Enterprise Holdings

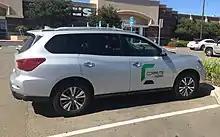
A silver Nissan Pathfinder operated by Commute with Enterprise, the largest vanpool provider in the United States.

Established in 1957 as Executive Leasing Company, the company was renamed Enterprise in 1969 in memory of the World War II ship on which the founder Jack C. Taylor served. Jack Taylor's founding philosophy, which has shaped the company's business policy, has been stated as "Take care of your customers and employees "first", and profits will follow."